Fandango (wrestler)

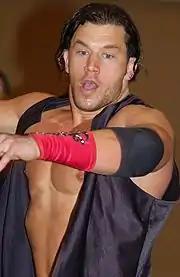
Hussey as Johnny Curtis in Deep South Wrestling (DSW)

In 2006, Curtis signed a developmental contract with World Wrestling Entertainment (WWE) and was subsequently assigned to the Deep South Wrestling (DSW) developmental territory. Curtis made his debut for the territory on November 9, where he lost to David Heath. After losing consistently over the next several weeks, Curtis scored his first victory in DSW as he and Robert Anthony defeated The Headliners (Shawn Shultz and Chris Michaels) on February 15, 2007. Curtis continued to team with Anthony and after winning a few more matches, the team faced the DSW Tag Team Champions Team Elite (Mike Knox and Derick Neikirk) in a match for the championship on March 15, but they were unable to win the title. Curtis then became a singles competitor once again and after losing two matches, he won his final match in DSW by defeating Frankie Coverdale on April 12.